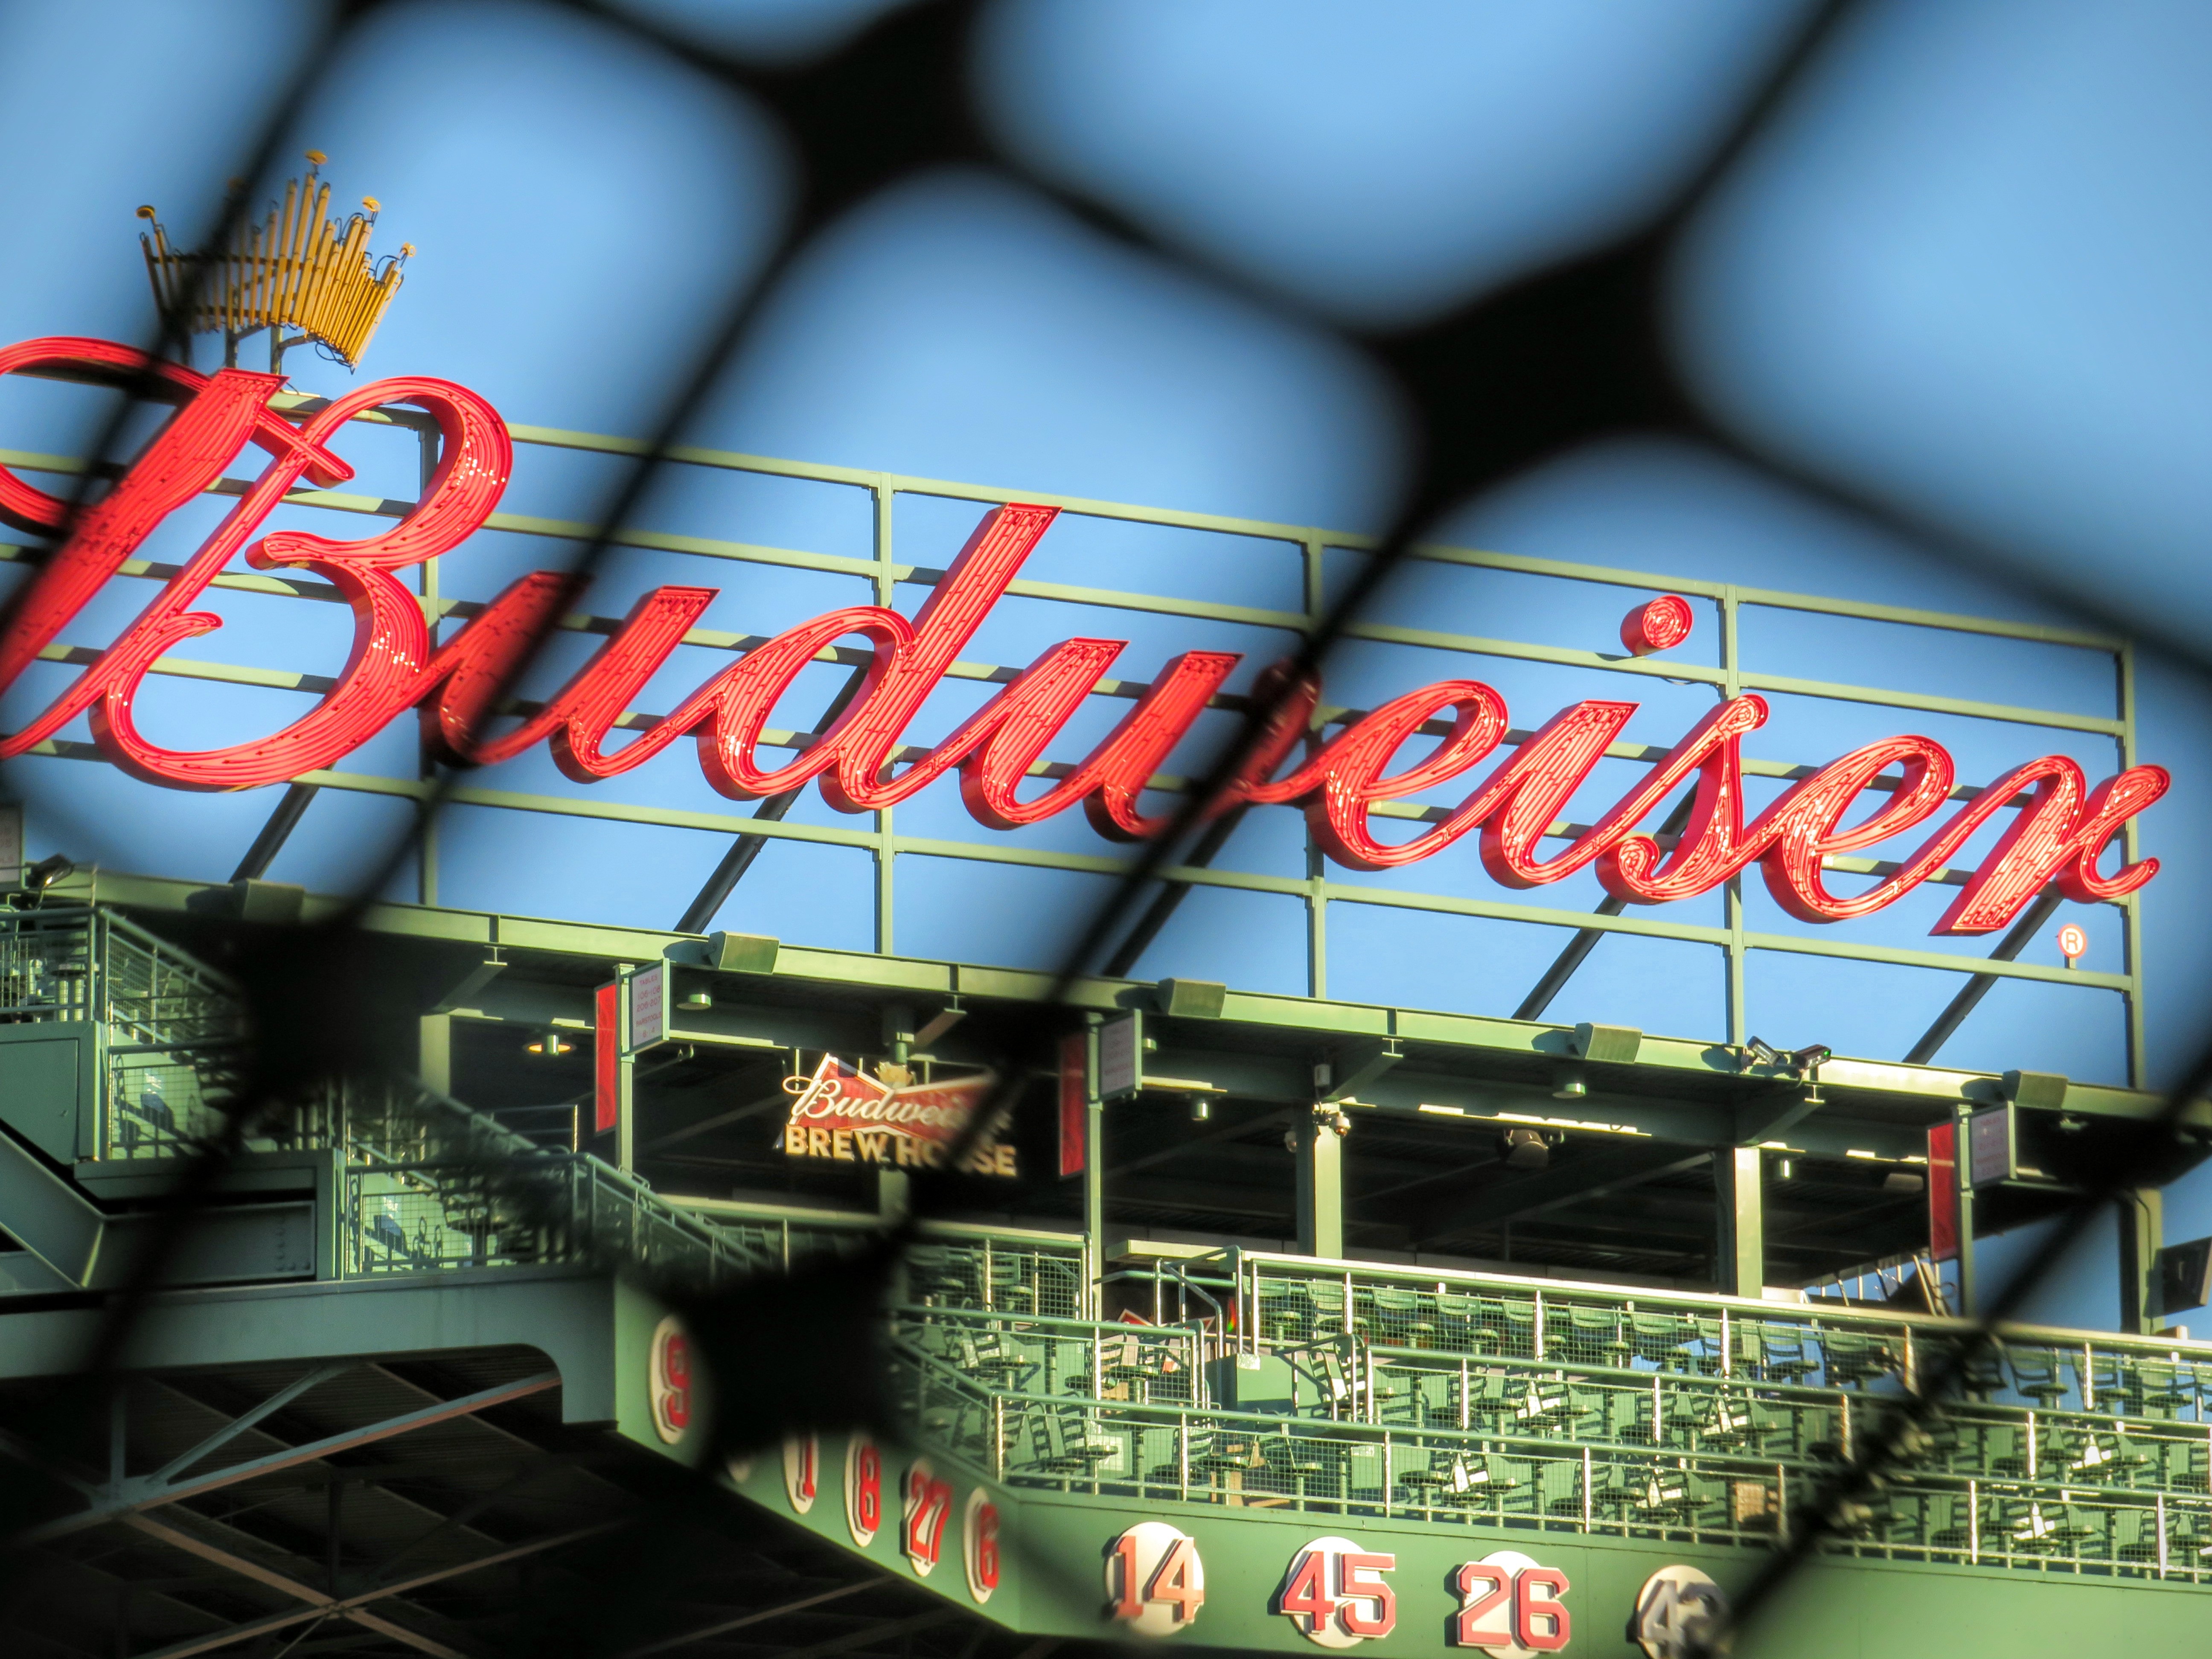
advertising, games, screenshot